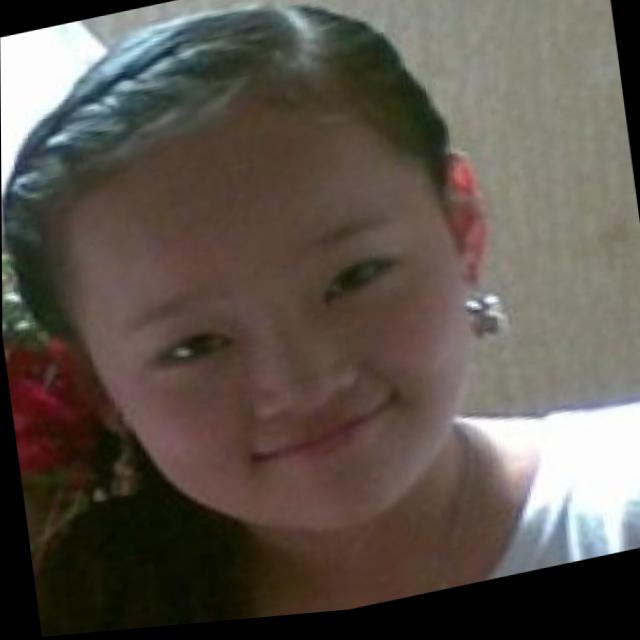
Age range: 0-12